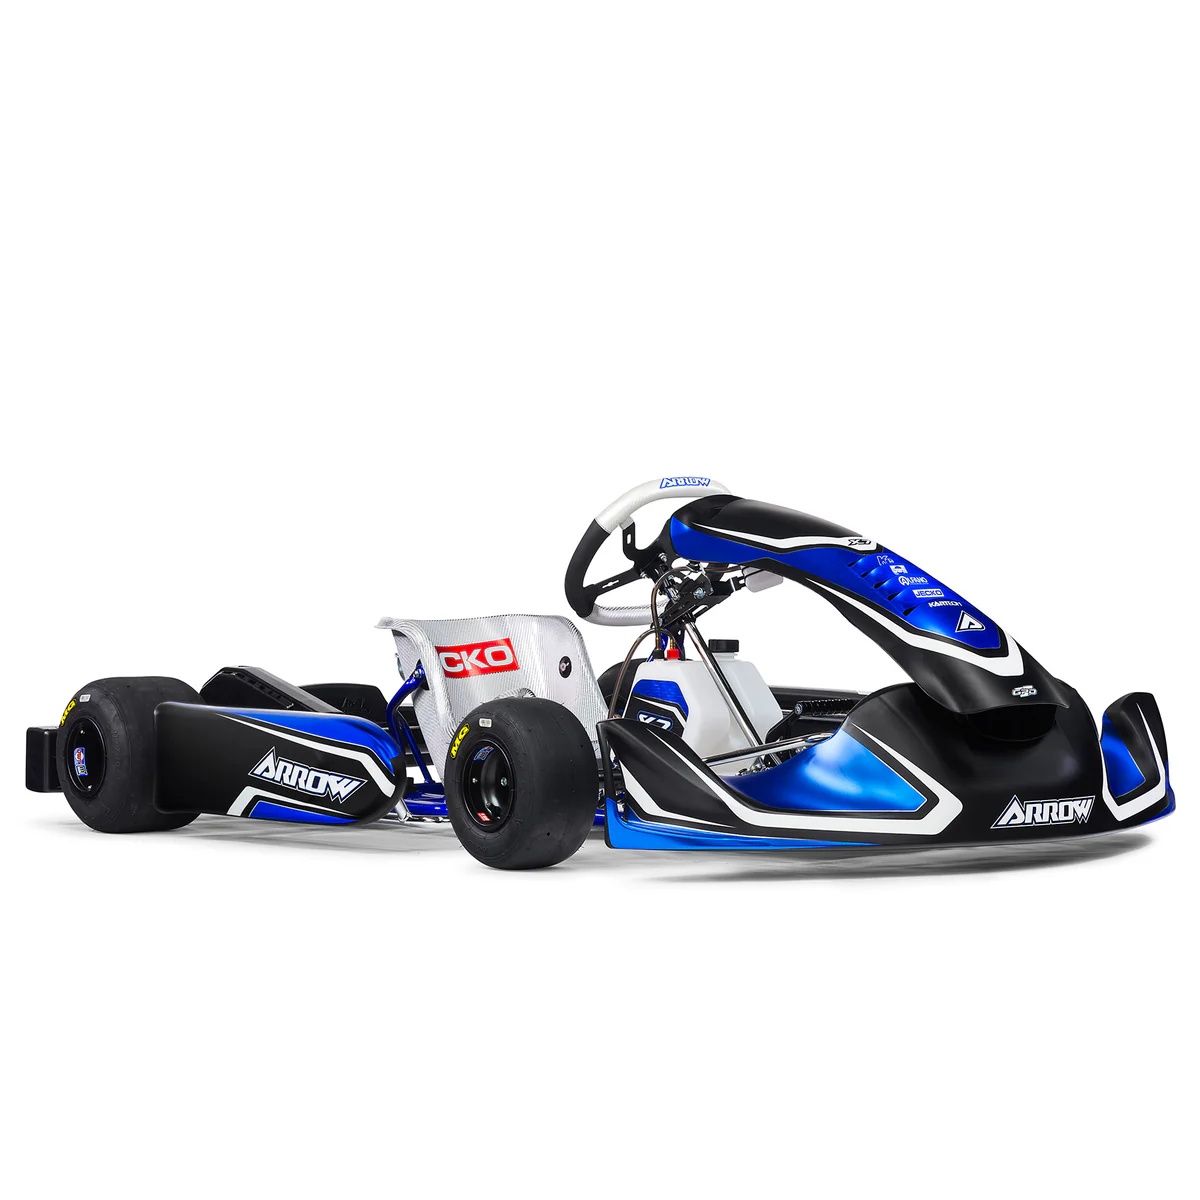
Arrow Kart X7 - 4SS
Developed exclusively for 4-stroke racing, the new design Arrow X7 4S is inspired by the Arrow X6.2, featuring updated frame geometry, along with other features. This kart offers braking and corner entry stability without compromising exit speed, and provides improved grip in high speed cornering. FEATURES: 30/32mm chassis tubing 1037mm wheelbase 2-bearing chassis design Unique design camber/caster adjuster system, and adjustable front ride height Wider range of Ackerman adjustment 25mm stub axles with 10mm kingpin and 80mm black anodised aluminium wheel hubs Douglas SE black wheels KG 509 bodywork with matte chrome Arrow graphics kit New lower mounting bracket for Nassau panel welded to chassis Arrow embroidered silicon high grip steering wheel compatible with Alfano & Mychron units 3.5L fuel tank 50mm medium rear axle with 90mm black anodised aluminium wheel hubs Radially mounted black anodised billet alloy brake caliper with floating disc Adjustable rear ride height Angled top sliding engine mount system with clamps 3-piece rear bumper with run loose kit CUSTOMISATION & SERVICES AVAILABLE: Wider seat brackets (for larger seats) Long steering column Assembly & Seat Fitting All karts sold by Karting Central exclude seat to allow selection to meet your exact needs The Arrow X7 4SS is a complete rolling chassis. Seat, tyres, engine, exhaust not included. Kart is delivered partially assembled. Seat must be fitted along with bodywork and stickers installed . Engine and exhaust fitment must be performed or arranged by the customer. Tyres should only be fitted by a trained professional.
Brand: DPE Kart Technology
Category: Vehicles & Parts > Vehicles > Motor Vehicles > Motor Sports Vehicles > Race Cars